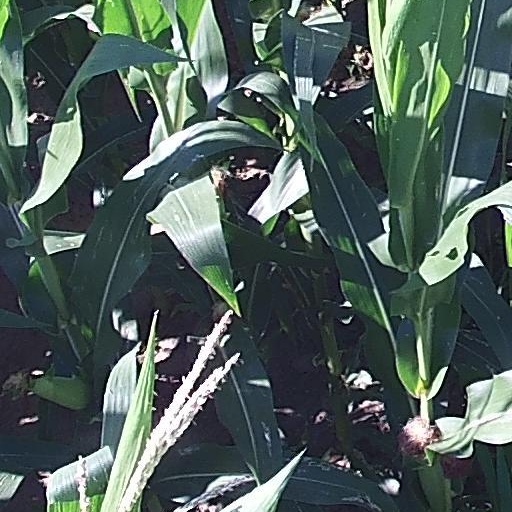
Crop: maize; corn